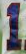
Number: 1